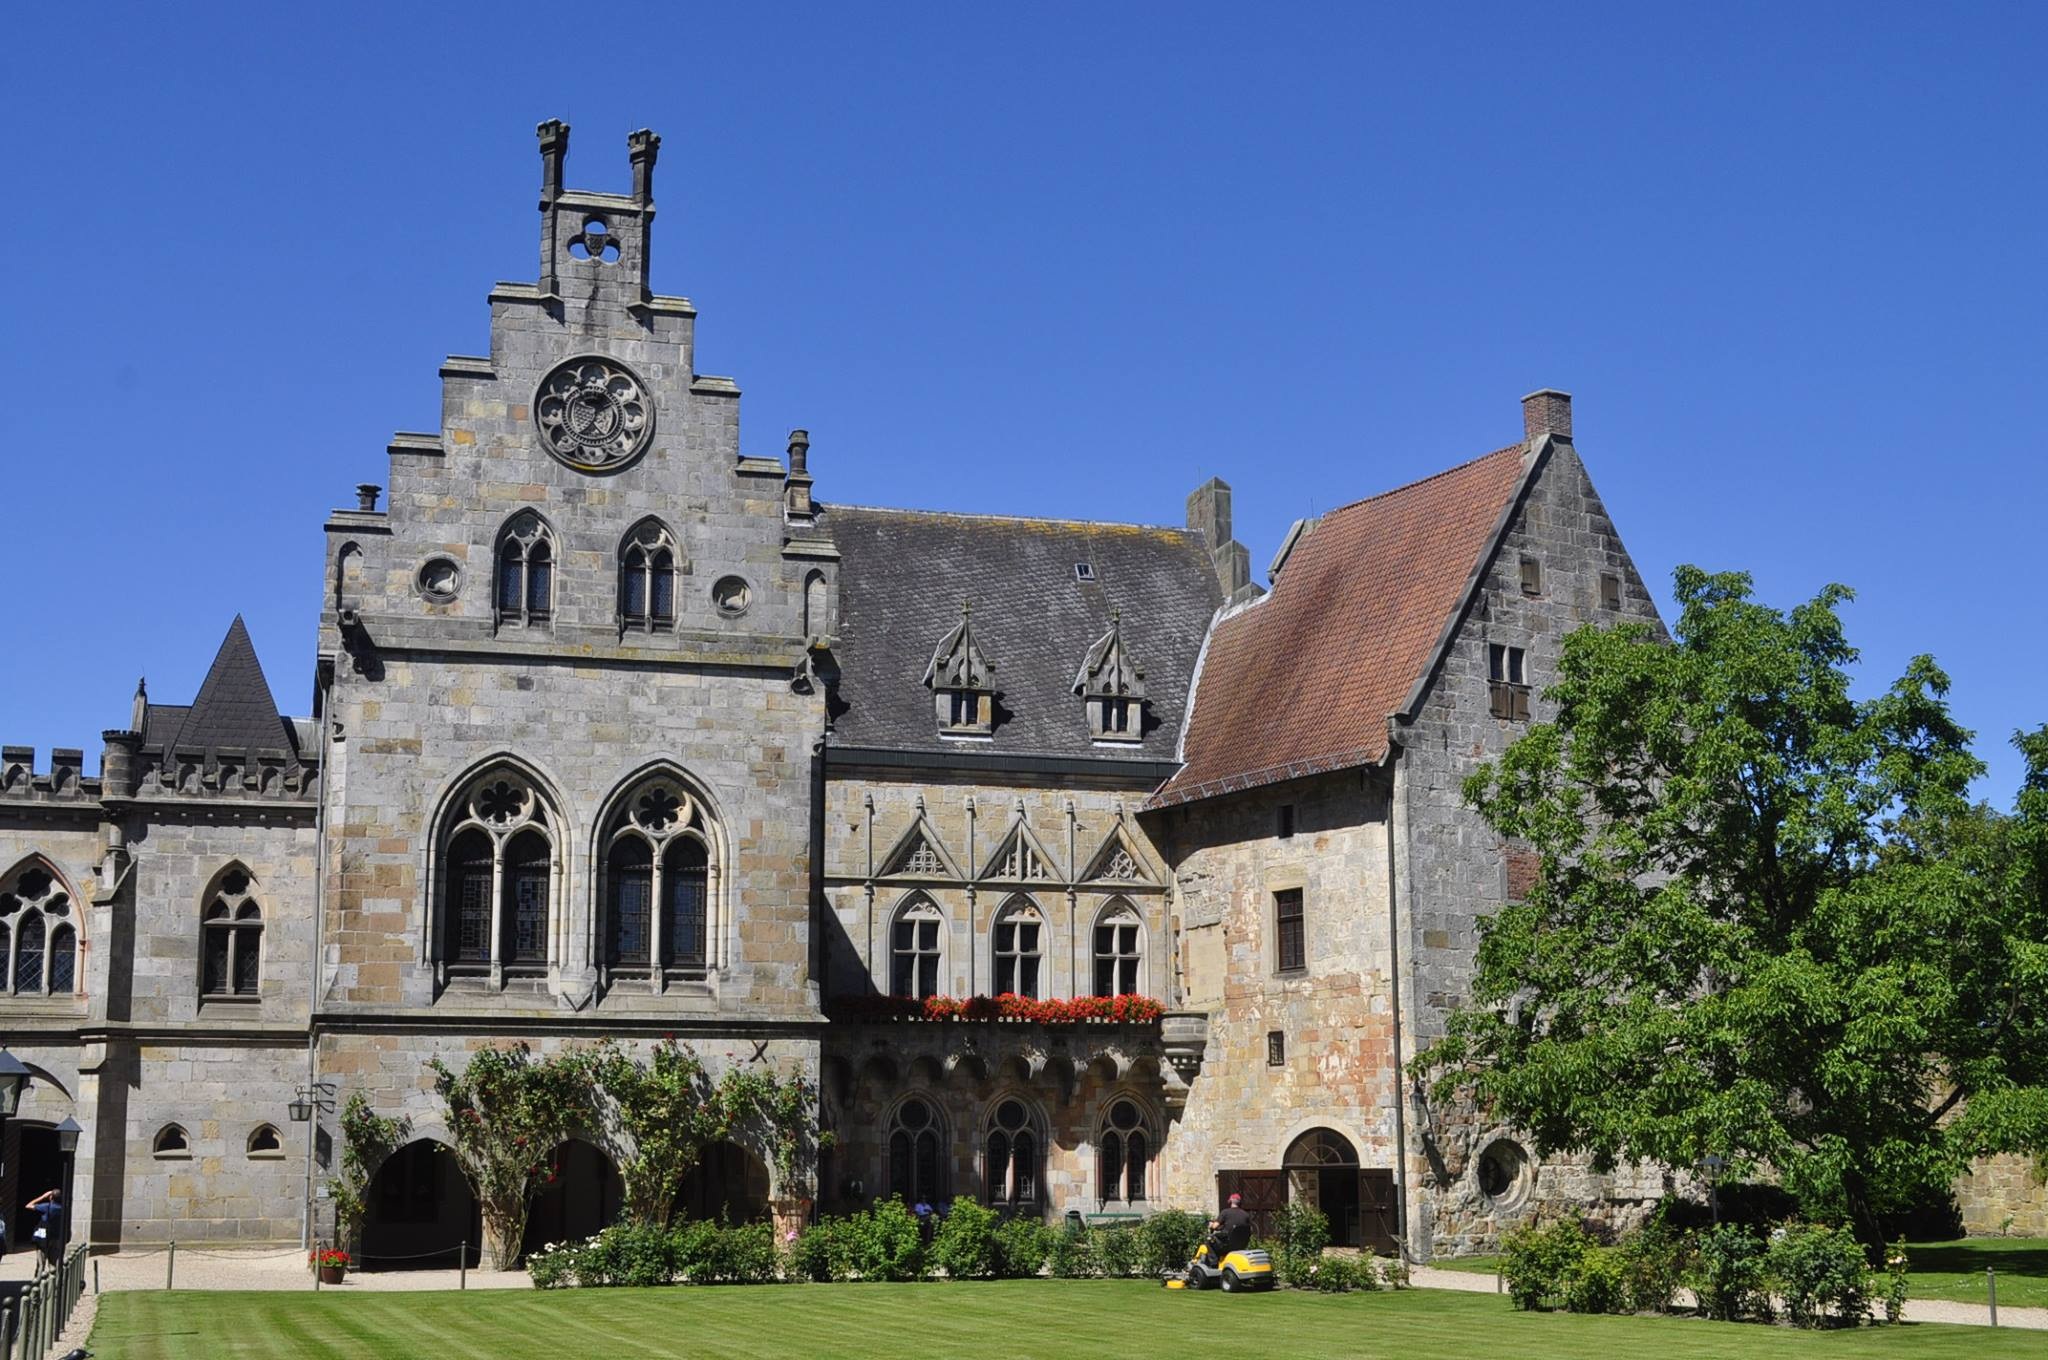
architecture, sky, house, building, chateau, facade, church, cathedral, place of worship, monastery, germany, build, abbey, estate, stately home, historic site, spanish missions in california, badbentheim